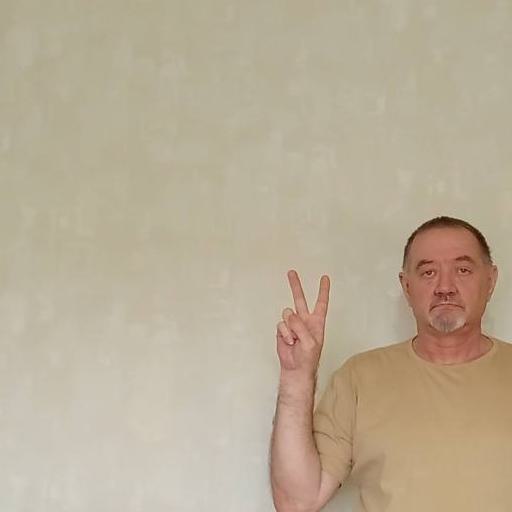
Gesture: peace